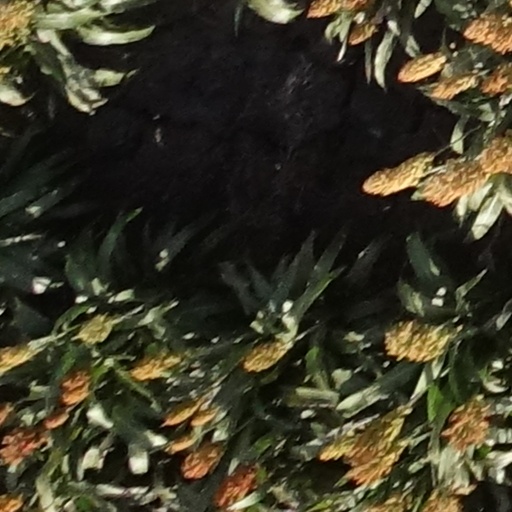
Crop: sorghum